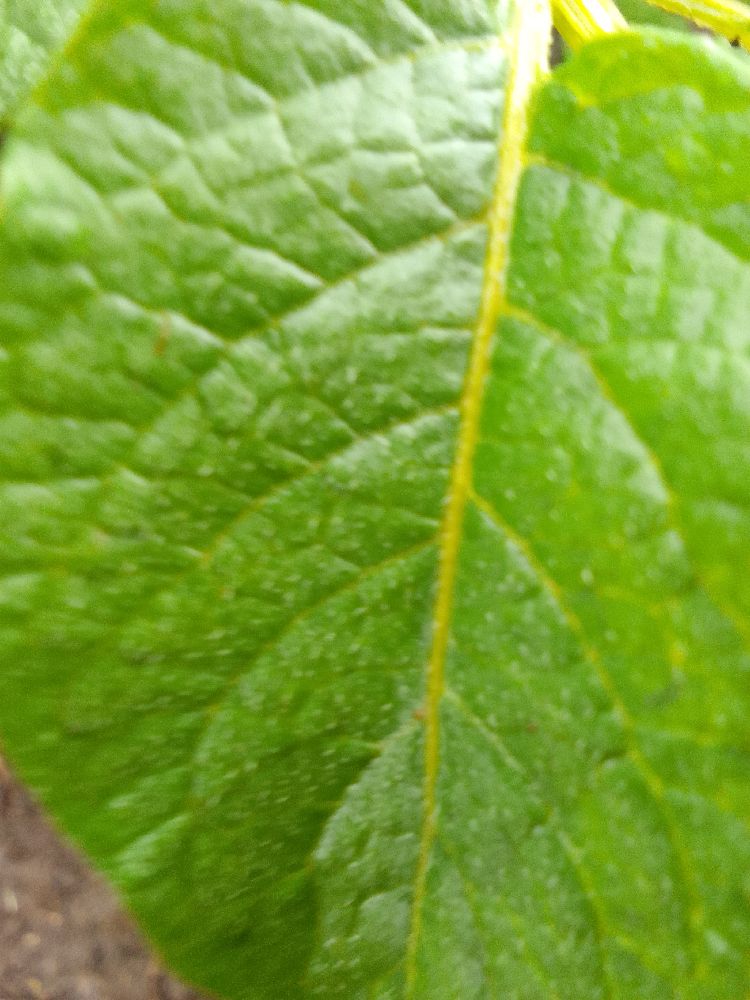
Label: Healthy